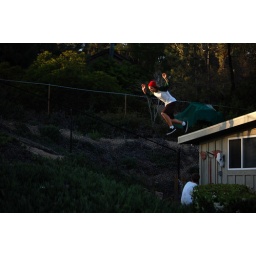
jumping off a building with some hesh in his pocket